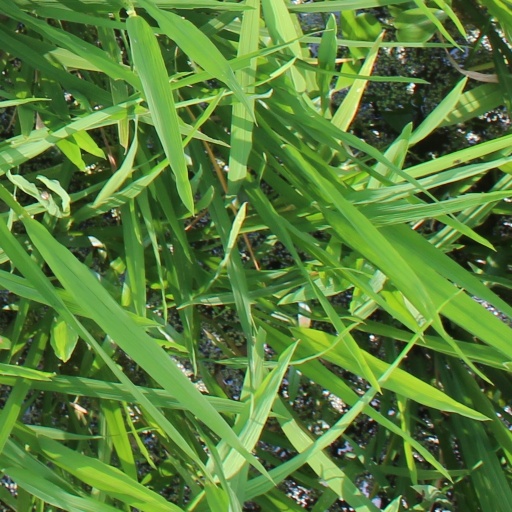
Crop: rice